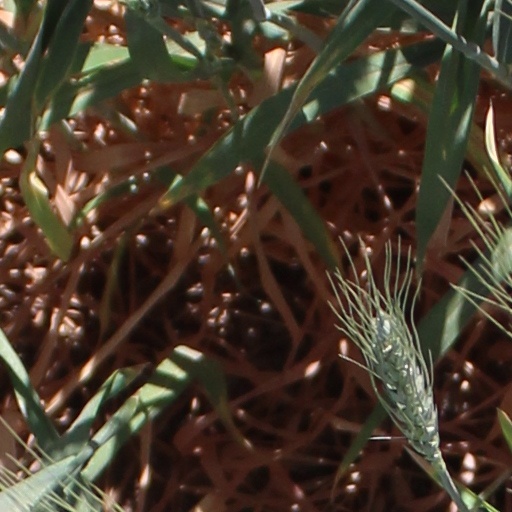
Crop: wheat